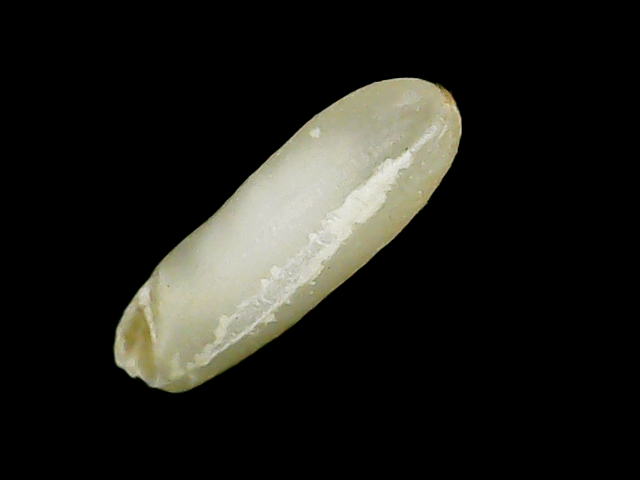
Rice variety: Binadhan26